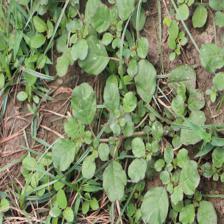
Label: BroadLeafWeed